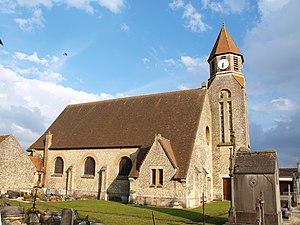
Aussonce (Ardennes, France)